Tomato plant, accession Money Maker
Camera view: horizontal (90 deg, fisheye); turntable rotation: 60 degrees
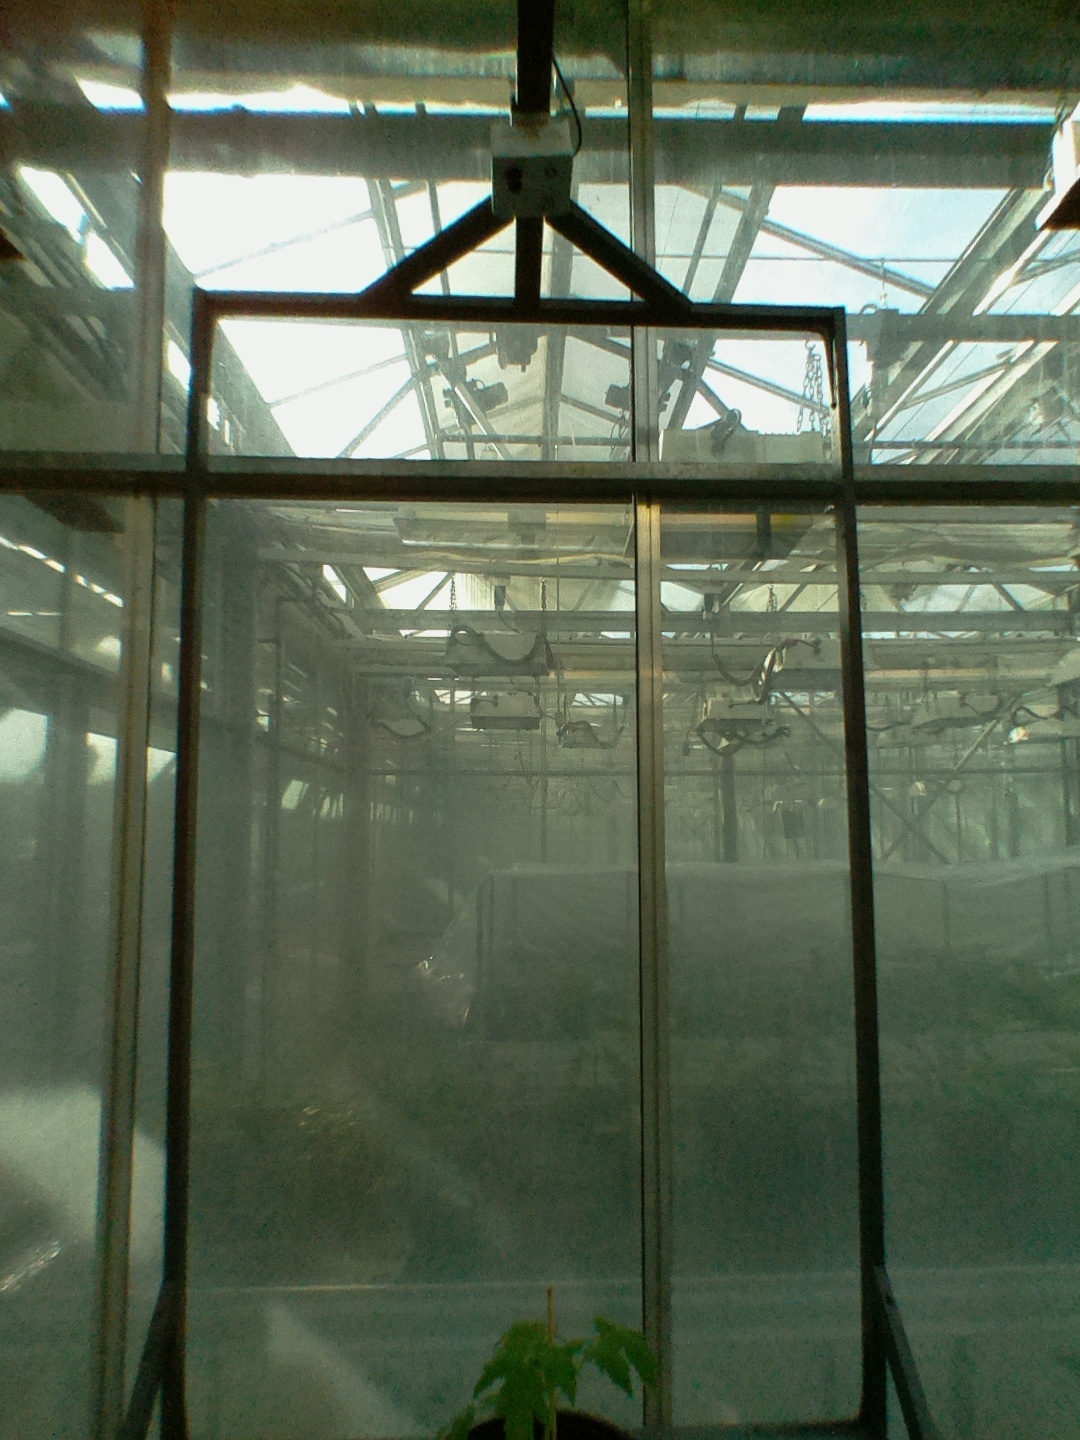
BBCH growth stage 13: 6 of true leaves visible